Book of Love (2002 film)

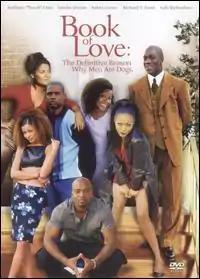
DVD cover

Book of Love, also known as Book of Love: The Definitive Reason Why Men Are Dogs is a 2002 American romantic comedy film, written and directed by Jeffrey W. Byrd, and starring Anthony "Treach" Criss, Eric K. George, and Richard T. Jones as its three male protagonists.